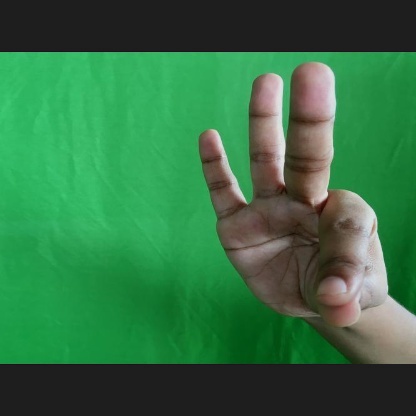
Mudra: Hamsasyam